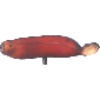
Label: Banana Red 1